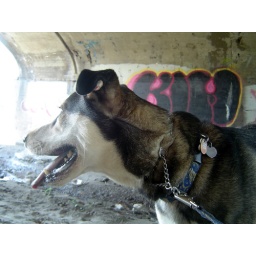
Catori dog checks out the grafitti in a tunnel on a bike trail under a road.